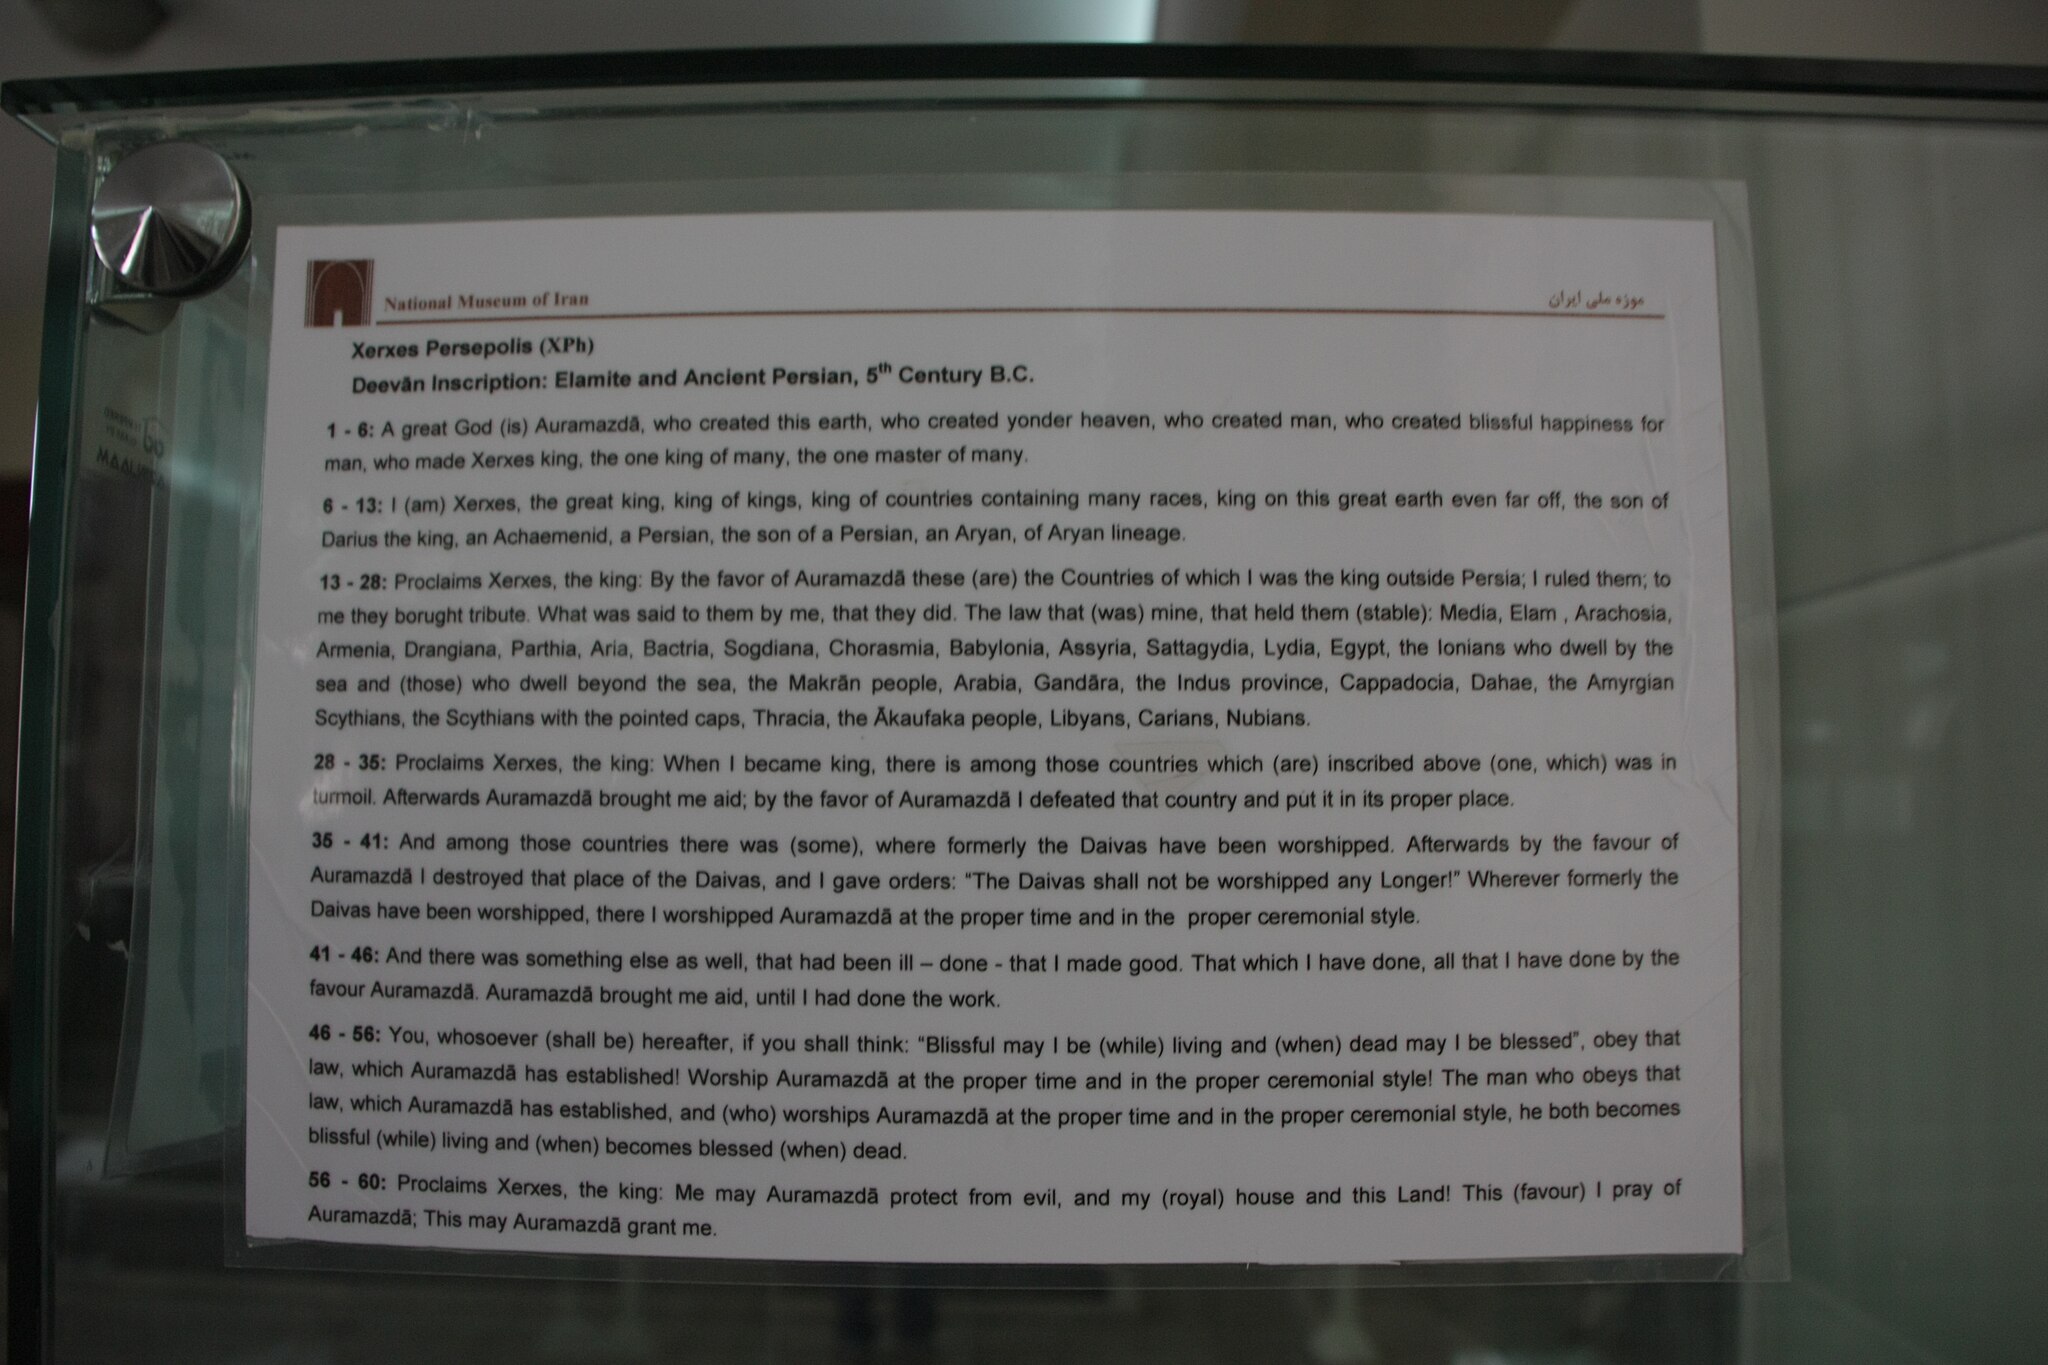
Title: Description Tablette of Xerxes 2
Description: Description of second Tablette of Xerxes
Date: 2016-04-24 12:26:35
Categories: Self-published work, Tablette of Xerxes from Persepolis